XHOF-FM

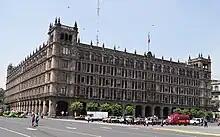
Under the "Departamento del Distrito Federal", XHOF-FM broadcast from this building on the Zócalo

The Department of the Federal District (DDF) solicited a permit for a radio station in 1967. However, the station seemed cursed from the beginning. The Department had a hard time procuring the permit; one month after it was issued, the government was still evaluating the technical parameters. Additionally, the original callsign of XEDO-FM had to be changed (in April 1968) when it was discovered that a Michoacán radio station had been using that unique identifier since 1961.